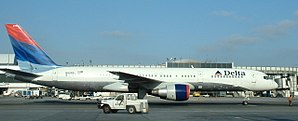
Delta Air Lines
Et Delta Air Lines Boeing 757-232 i Los Angeles International Airport.
Delta Air Lines, Inc. er et amerikansk flyselskab med hovedkvarter i Atlanta, Georgia. Selskabet har flere end 308 destinationer i 52 lande, fordelt på fem kontinenter, dækkende områderne Nordamerika, Sydamerika, Europa, Asien, Afrika, Mellemøsten og Caribien. Delta har et større rutenetværk end noget andet flyselskab i verden, og er det eneste større flyselskab i USA der flyver til Afrika. Delta Air Lines er ifølge en rapport fra 2018 af det danske luggage storage firma LuggageHero en af de bedste flyselskaber, når det kommer til at sikre, at passagererne får deres bagage ved ankomst.